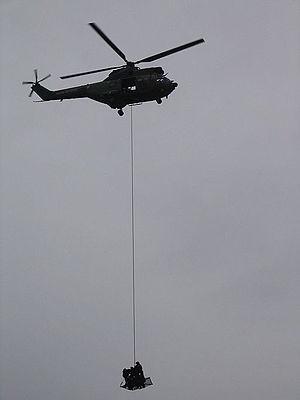
Le Groupe d'intervention de la Gendarmerie nationale est une unité d'élite de la Gendarmerie nationale française, spécialisée dans la gestion de crises et les missions dangereuses demandant un savoir-faire particulier, notamment dans les trois domaines suivants :
Le groupe interarmées d'hélicoptères est un organisme à vocation interarmées terre dont la mission principale est l'appui aux forces d'intervention du ministère de l'intérieur, et notamment au GIGN de la Gendarmerie nationale et au RAID de la Police nationale.